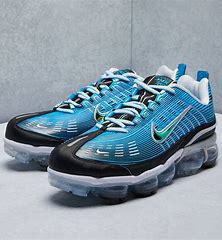
Brand: Nike
Model: Air Vapormax 360